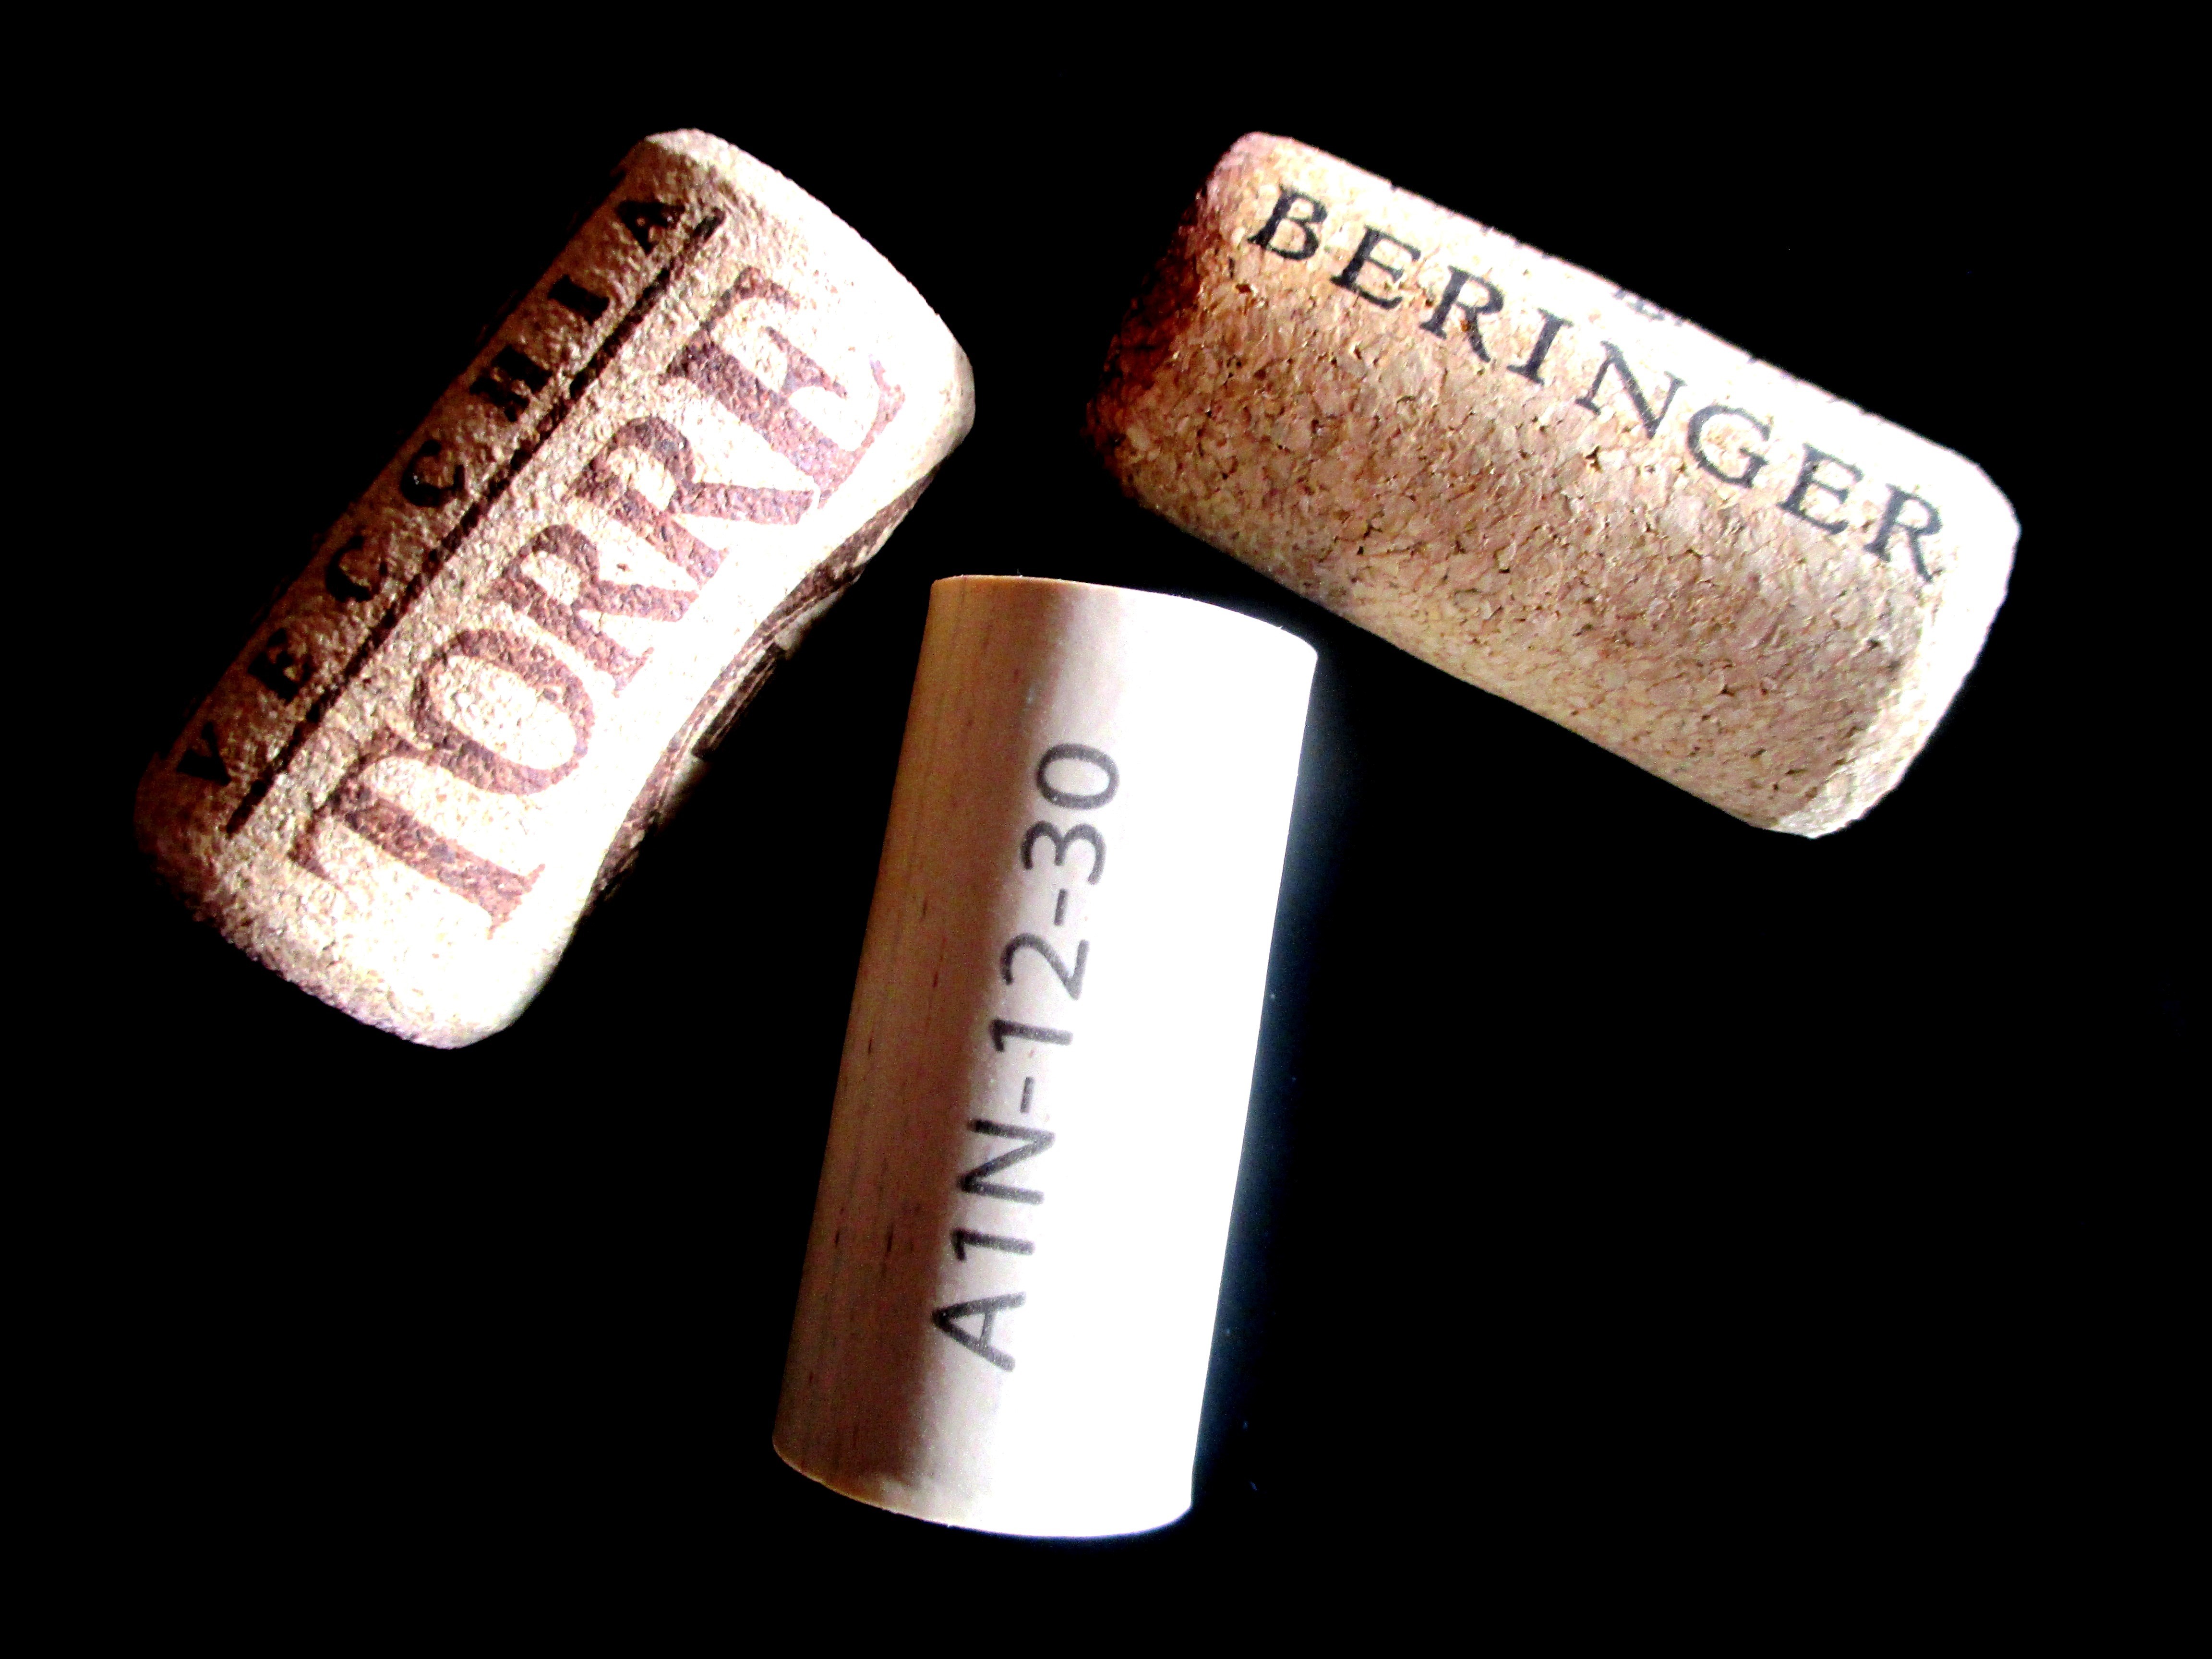
hand, wine, finger, drink, material, label, cork, labels, closures, wine corks, bottle corks